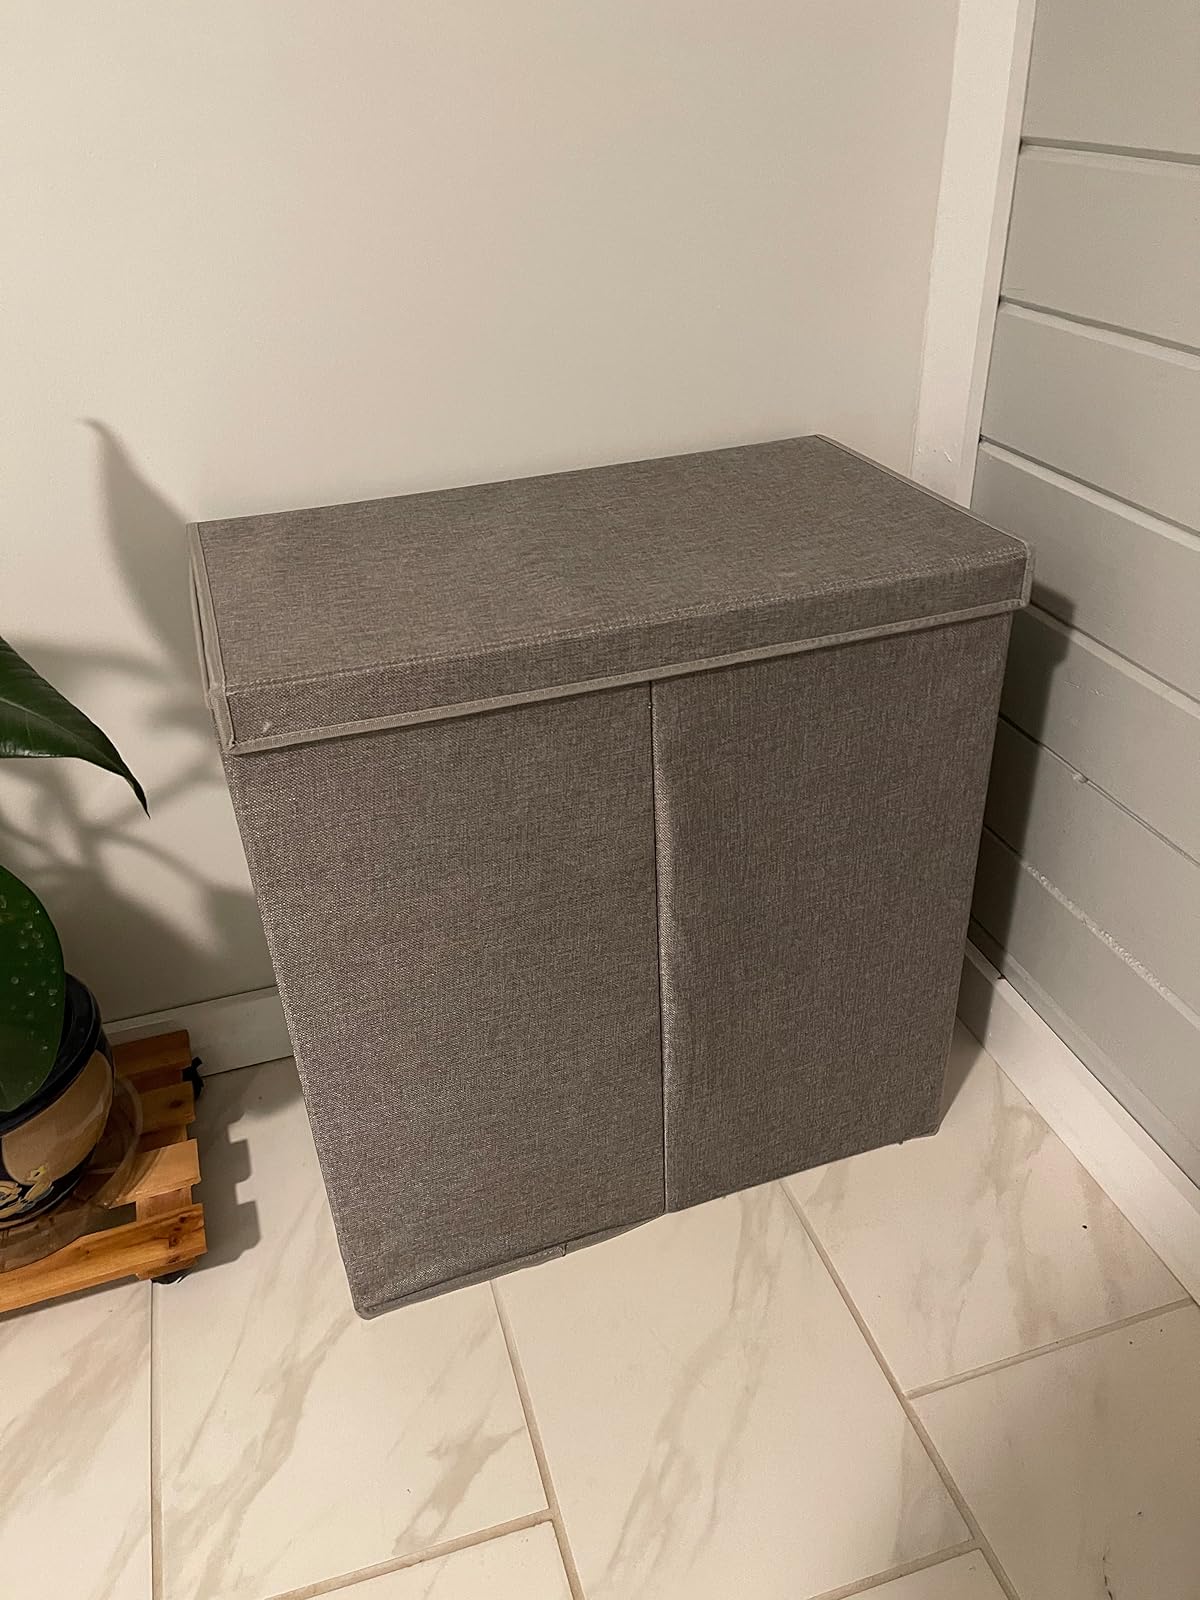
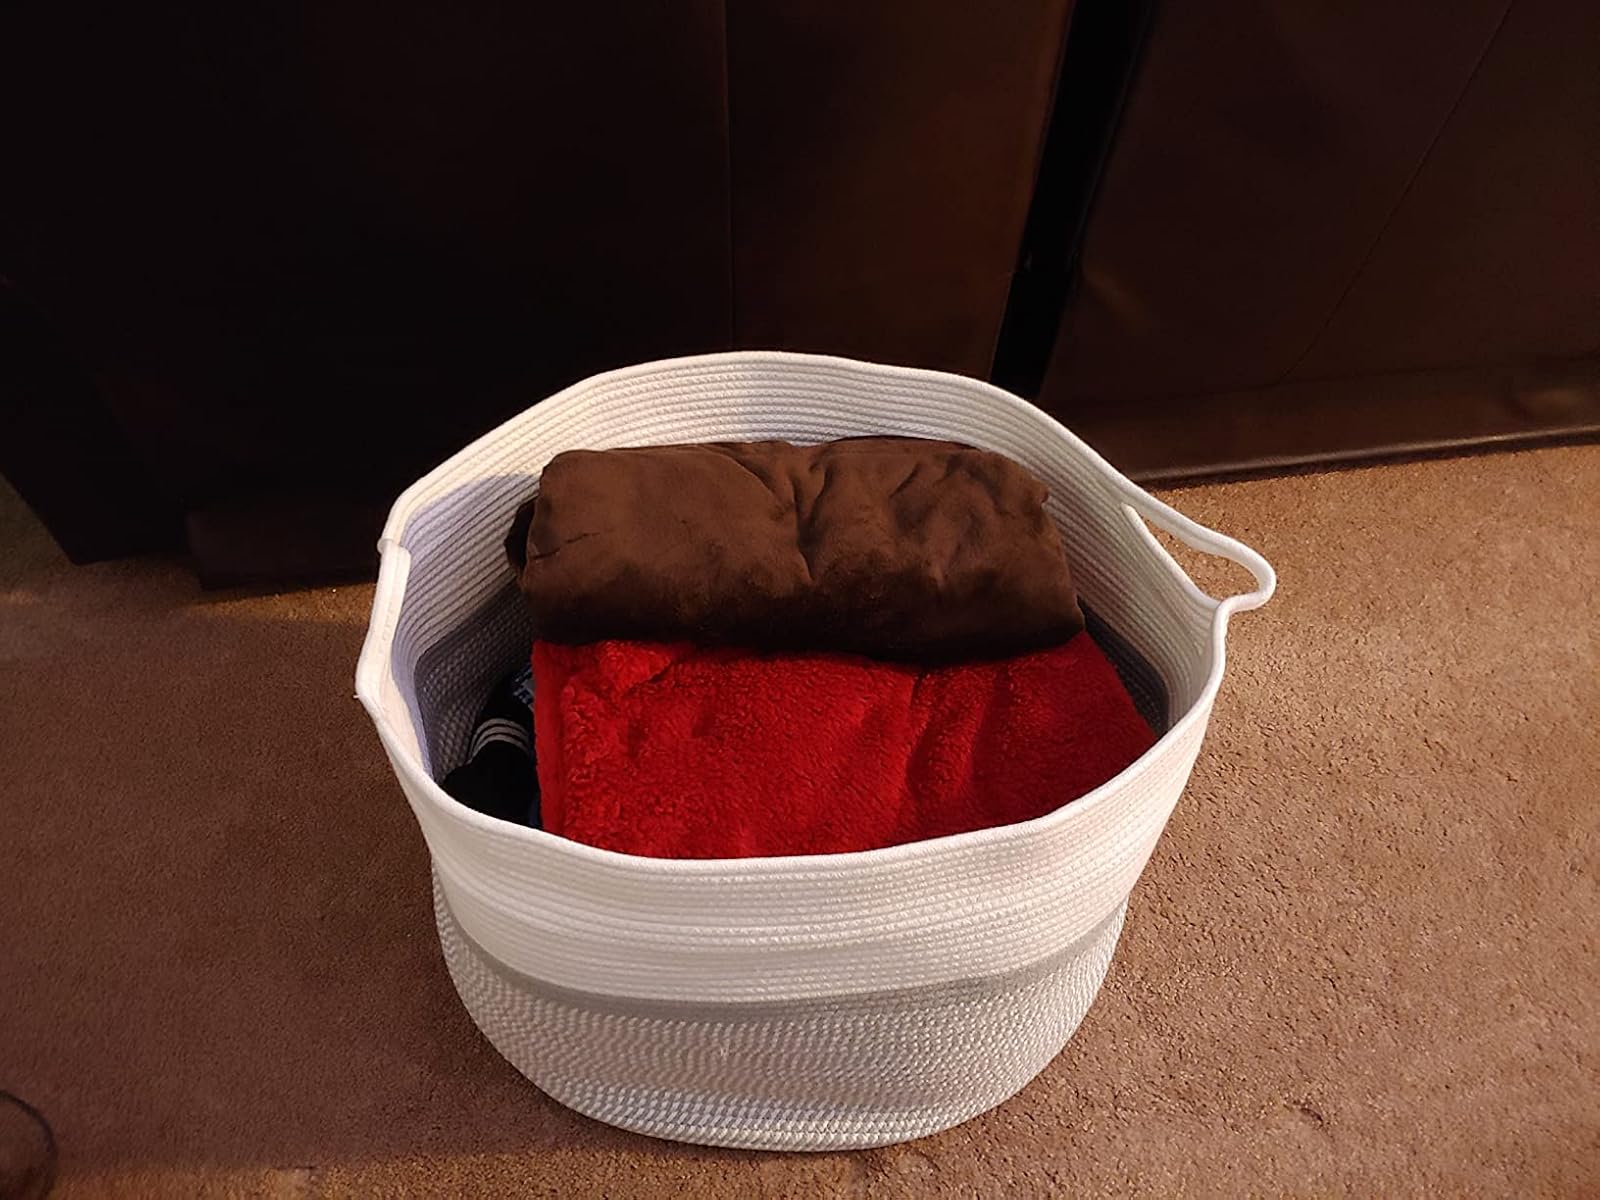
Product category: items_hamper
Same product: no